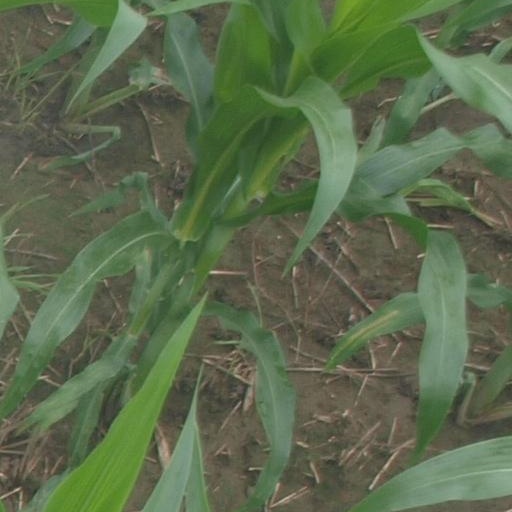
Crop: maize; corn